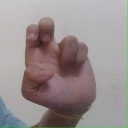
अक्षर: अ